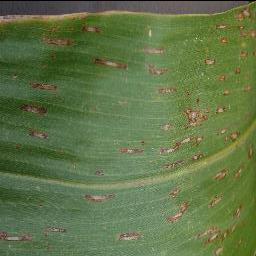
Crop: corn
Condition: (maize)_cercospora_spot_gray_spot